The Anacreontic Song

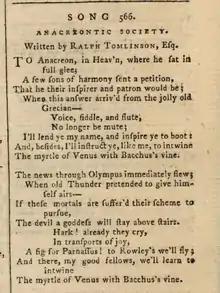
First known publication of the lyrics of "The Anacreontic Song", from "The Vocal" magazine, 1778. The reference to "Rowley's" was removed in later versions.

In the first known version of the lyrics, as published in "The Vocal" magazine of 1778, there are two significant textual discrepancies from later publications.